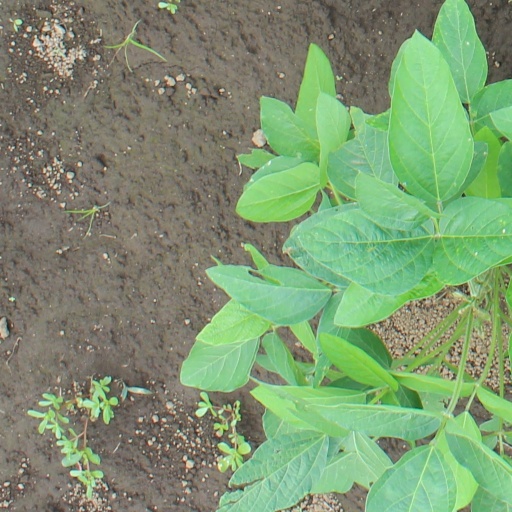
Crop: soybean